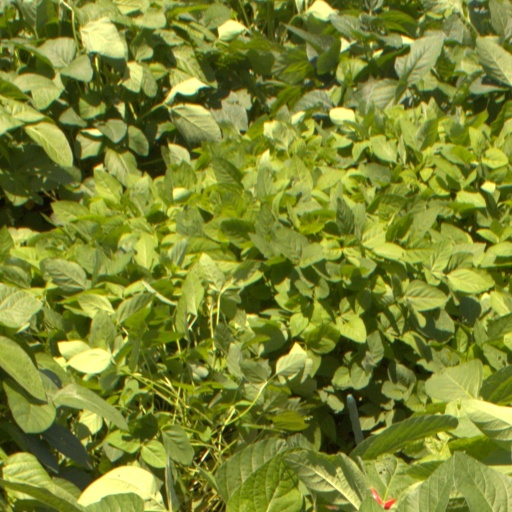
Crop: soybean